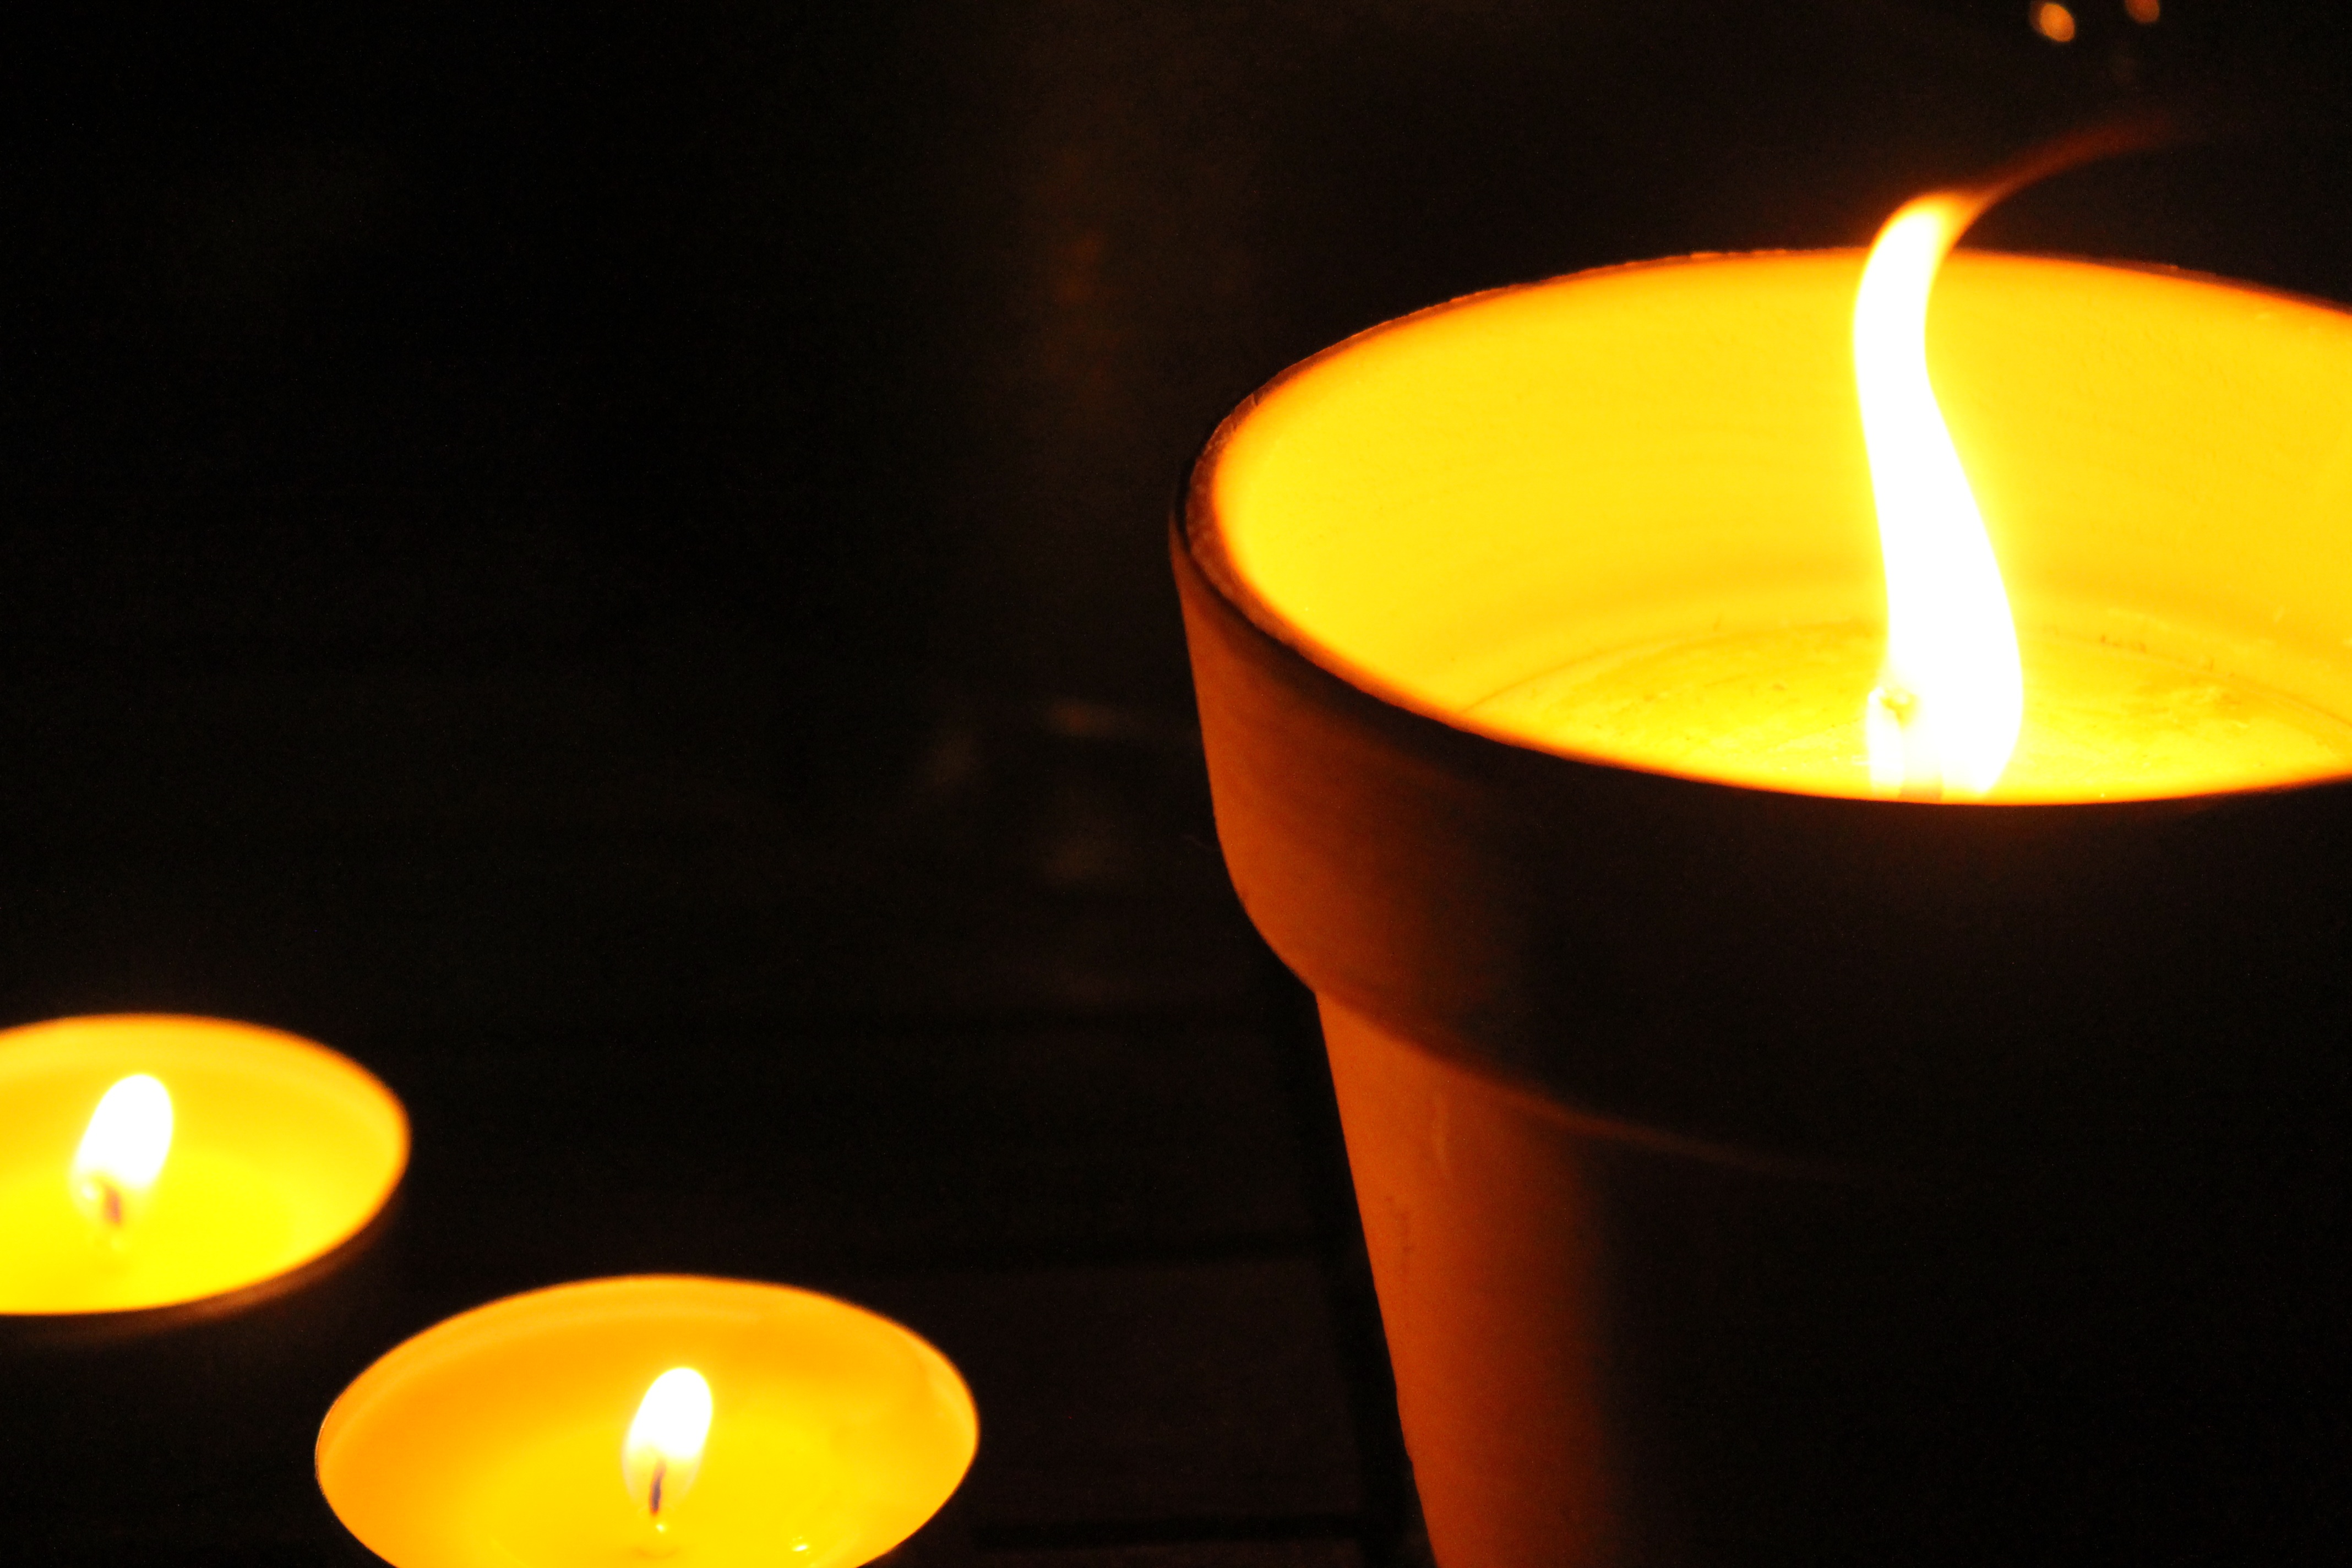
light, night, evening, color, flame, darkness, yellow, candle, lighting, decor, candles, shape, wax, macro photography